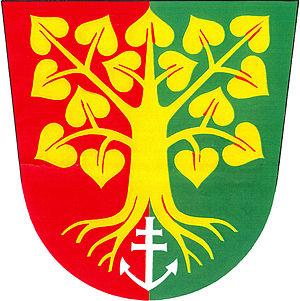
Lipůvka est une commune du district de Blansko, dans la région de Moravie-du-Sud, en République tchèque. Sa population s'élevait à 1 282 habitants en 2017.